Romito Cave

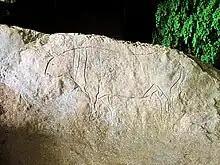
Aurochs engraving

Excavations in an enlarged trench performed in 2000, 2002, 2003 and 2007 exposed a long sequence of strata that forms seven main archaeological units (A–N) with episodes of intensive human occupation. The succession ranges from the Middle and Late Gravettian (units L-I-H-G) to the Early Epigravettian (unit F), Middle Epigravettian (lower unit E) and Late Epigravettian (upper unit E and units D-C-B). These cultural stages occurred between 26,000 and 10,000 years ago.